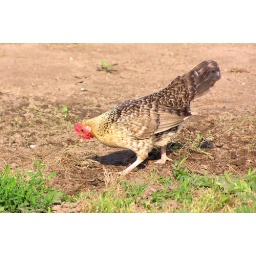
chickens all over the place at horse camp